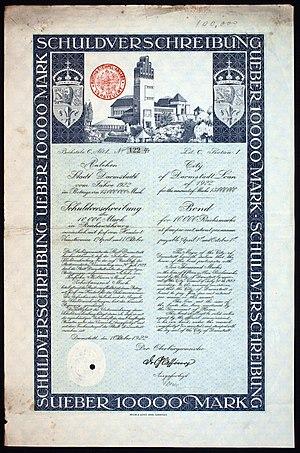
Darmstadt est une ville du Land de Hesse en Allemagne. Depuis 1997, elle est appelée par le ministère de Hesse « Wissenschaftstadt Darmstadt », c'est-à-dire « Darmstadt, la ville de la Science ». Elle est jumelée à 14 villes européennes et une ville de Turquie.